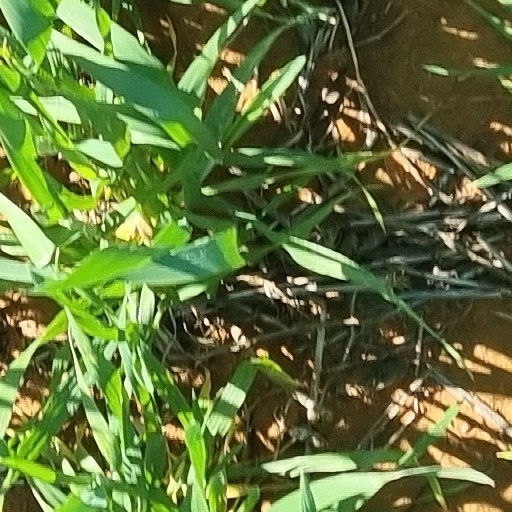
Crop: wheat